Elisabeth Röhm

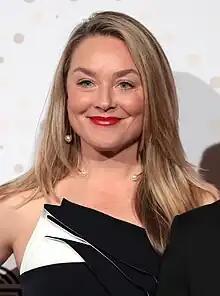
Röhm in 2023

Elisabeth Röhm ( "Rome" "room", ; born April 28, 1973) is an American television and film actress and director. She is best known for playing Kate Lockley in the television series "Angel" from 1999 to 2001 and Serena Southerlyn in the television series "Law & Order" from 2001 to 2005.